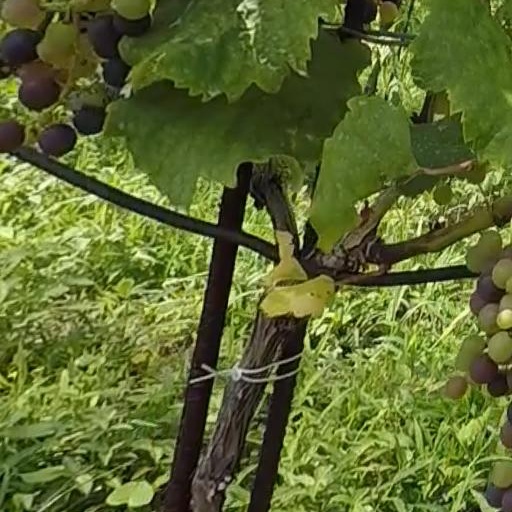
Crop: grape